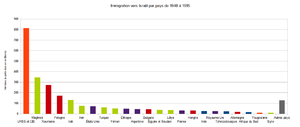
Répartition des arrivées en Israël depuis 1948 en fonction du pays d'origine du migrant. Signification des couleurs des histogrammes
La migration vers Israël à partir de 1948 concerne des individus - principalement juifs - nés dans un autre pays et qui se sont installés sur cette terre d'accueil du Moyen-Orient, de l'époque de son indépendance jusqu'à nos jours.